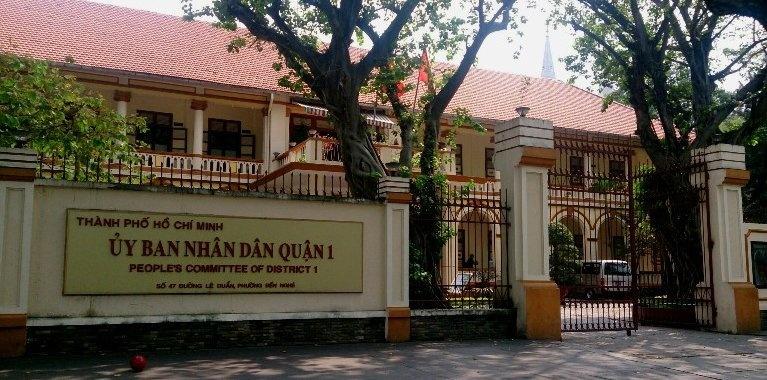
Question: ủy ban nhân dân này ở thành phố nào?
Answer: ở thành phố hồ chí minh